Leigh-Salford-Manchester Bus Rapid Transit

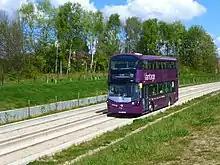
Bus on the guided busway

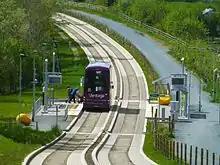
Cooling Lane stop on guided section and multi-user path

The BRT route begins at Leigh bus station, and joins the guided section at East Bond Street. It proceeds through Leigh and along the converted rail alignment via Tyldesley to Newearth Road in Ellenbrook. An improved bus route from Atherton joins the route at Astley Street, Tyldesley. From Ellenbrook the route continues via bus lanes alongside the A580 East Lancashire Road, serving Worsley and Swinton before joining the A6 at Irlams o' th' Height. All stops along the A580 bus lanes are bus bays so that conventional stopping services can be overtaken by limited-stop expresses. The service passes the University of Salford/Salford Crescent railway station and the route then runs along Chapel Street on bus lanes to Salford Central station, passing through a bus-gate before continuing through Manchester city centre and along buslanes on Oxford Road to Manchester Metropolitan University, Manchester University and the Central Manchester Hospitals.